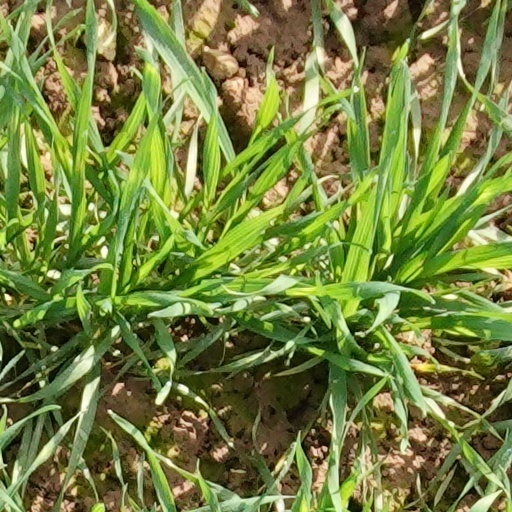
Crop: wheat